Polaris Slingshot

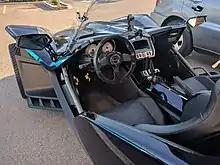
The Slingshot has a waterproof interior.

The Slingshot has a tilt-adjustable steering wheel, side-by-side bucket seats, and does not lean. It has no roof, doors, or side windows. The open interior is waterproof and can be hosed down and drained because it has drain holes in the floor.